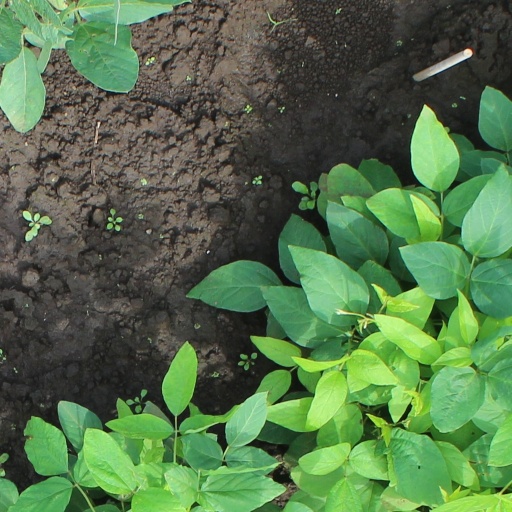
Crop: soybean